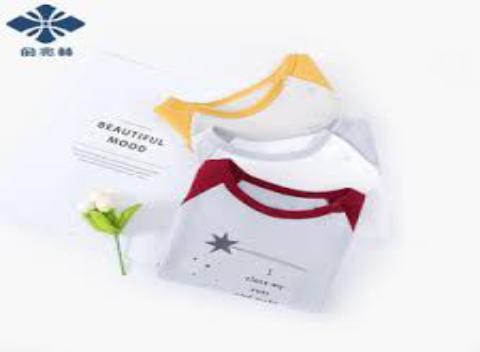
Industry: Clothes